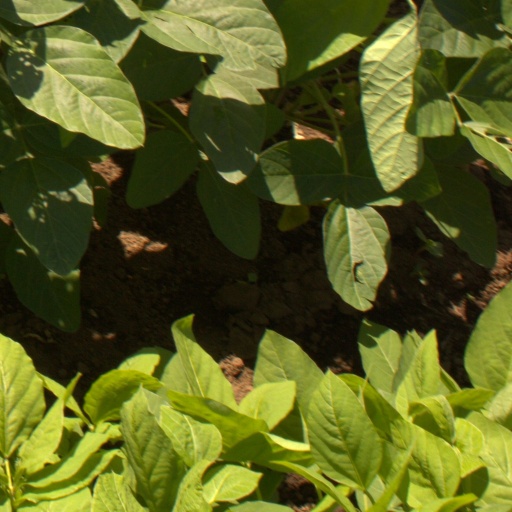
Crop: soybean